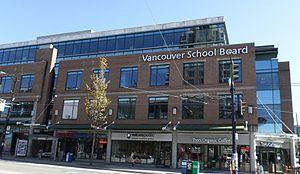
Siège administratif du Conseil scolaire de Vancouver Español: Sede administrativa del Consejo Escolar de Vancouver 한국어: 밴쿠버 교육청의 본사 中文（繁體）‎: 溫哥華教育局總部 中文（简体）‎: 温哥华教育局总部
Le Conseil scolaire de Vancouver est un système des écoles à Vancouver, Colombie-Britannique. Le district a 74 écoles élémentaires, 17 annexes des écoles élémentaires, 18 écoles secondaires, et 7 écoles pour adultes. Le district a environ de 56 000 élèves.